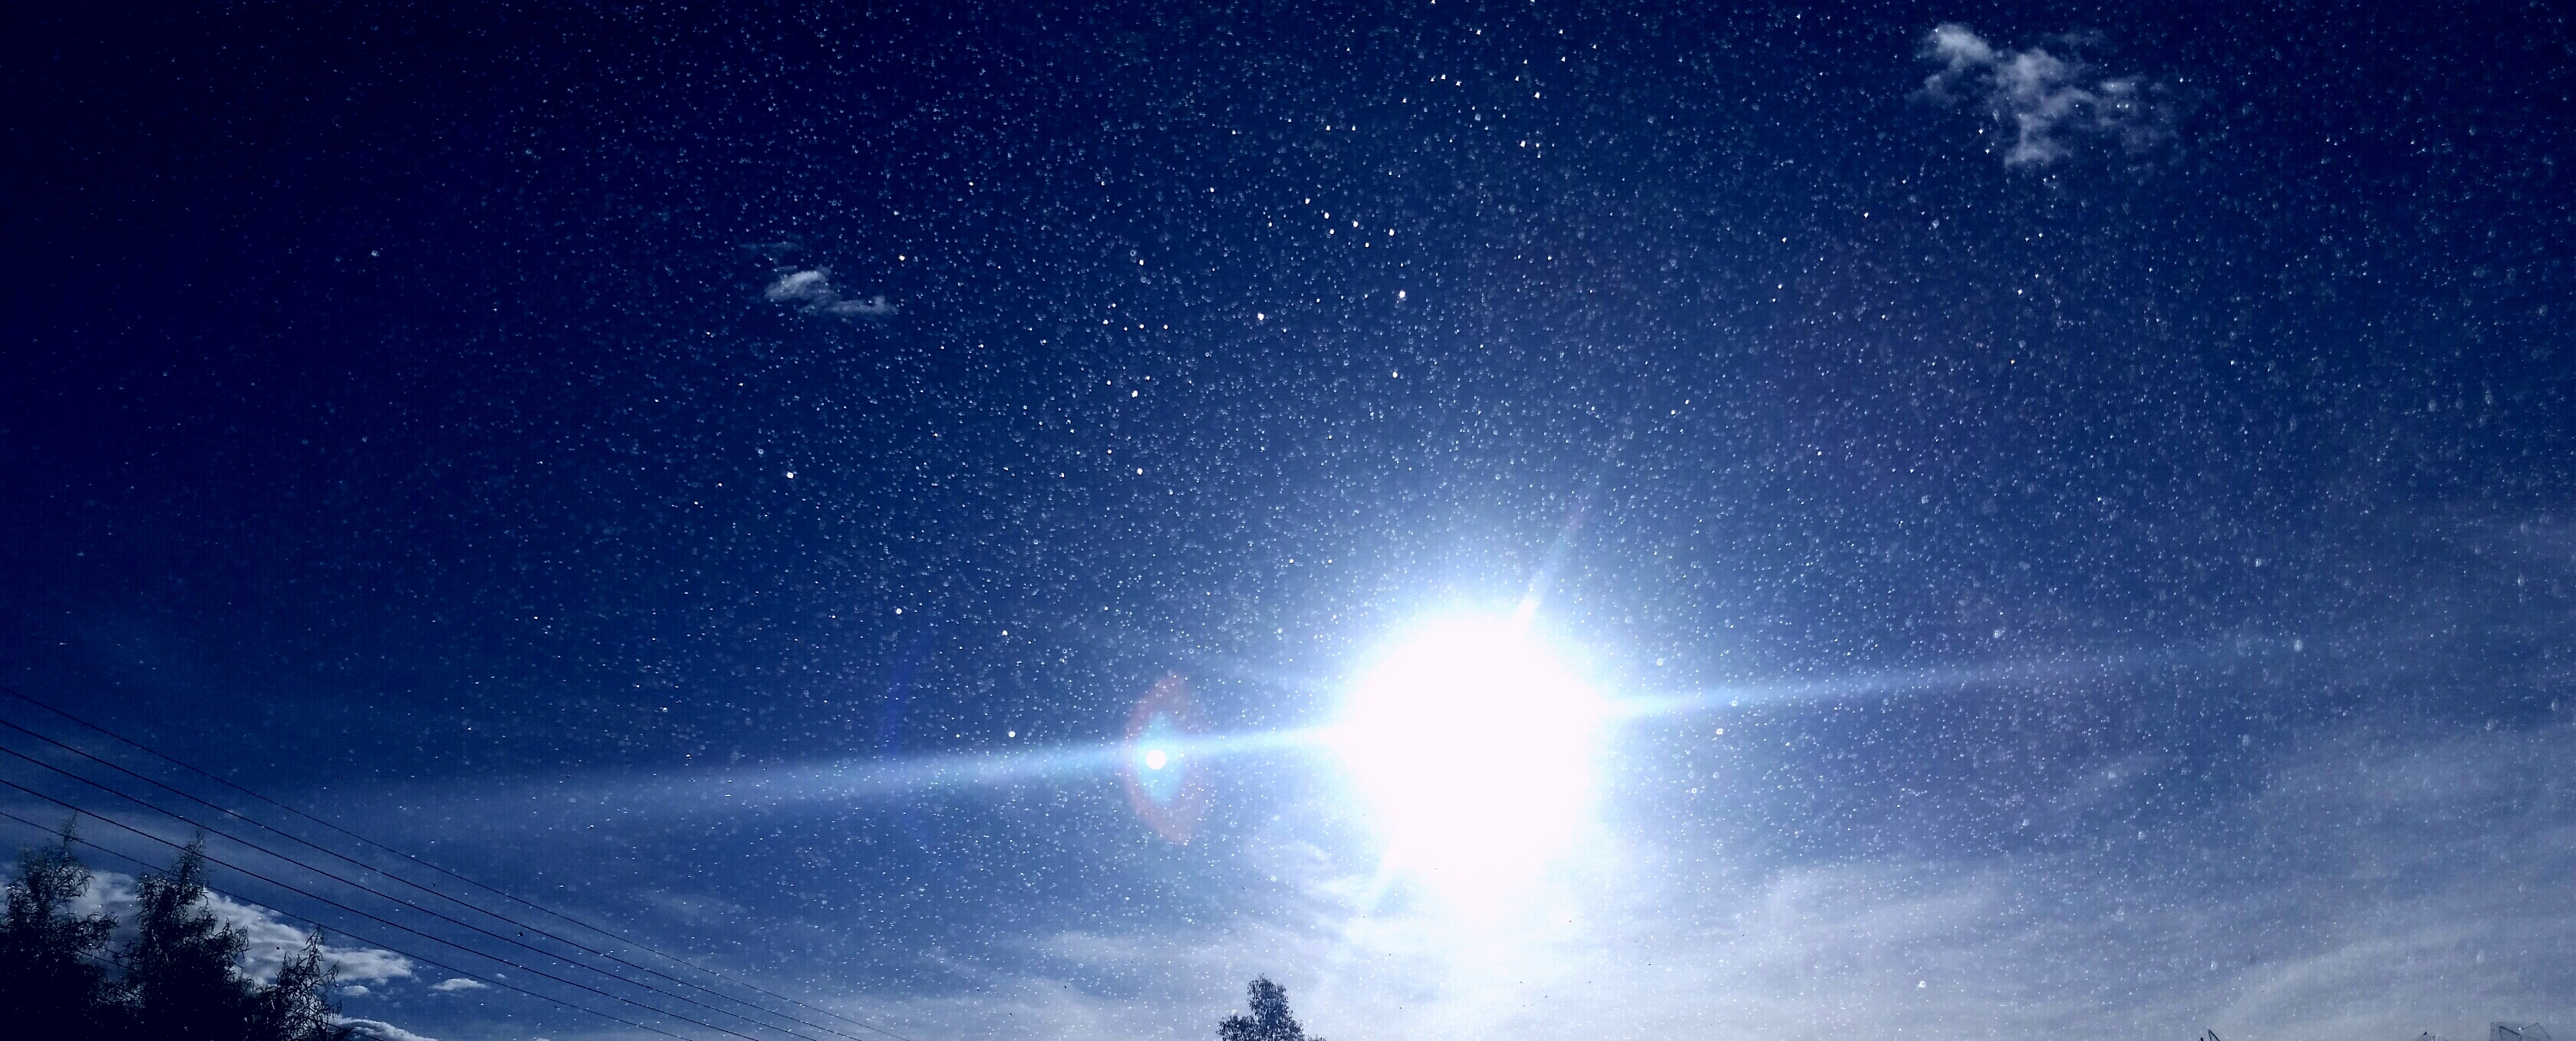
snow, light, sky, sun, night, sunlight, air, star, atmosphere, space, galaxy, moonlight, outer space, astronomy, universe, effect, astronomical object, atmosphere of earth